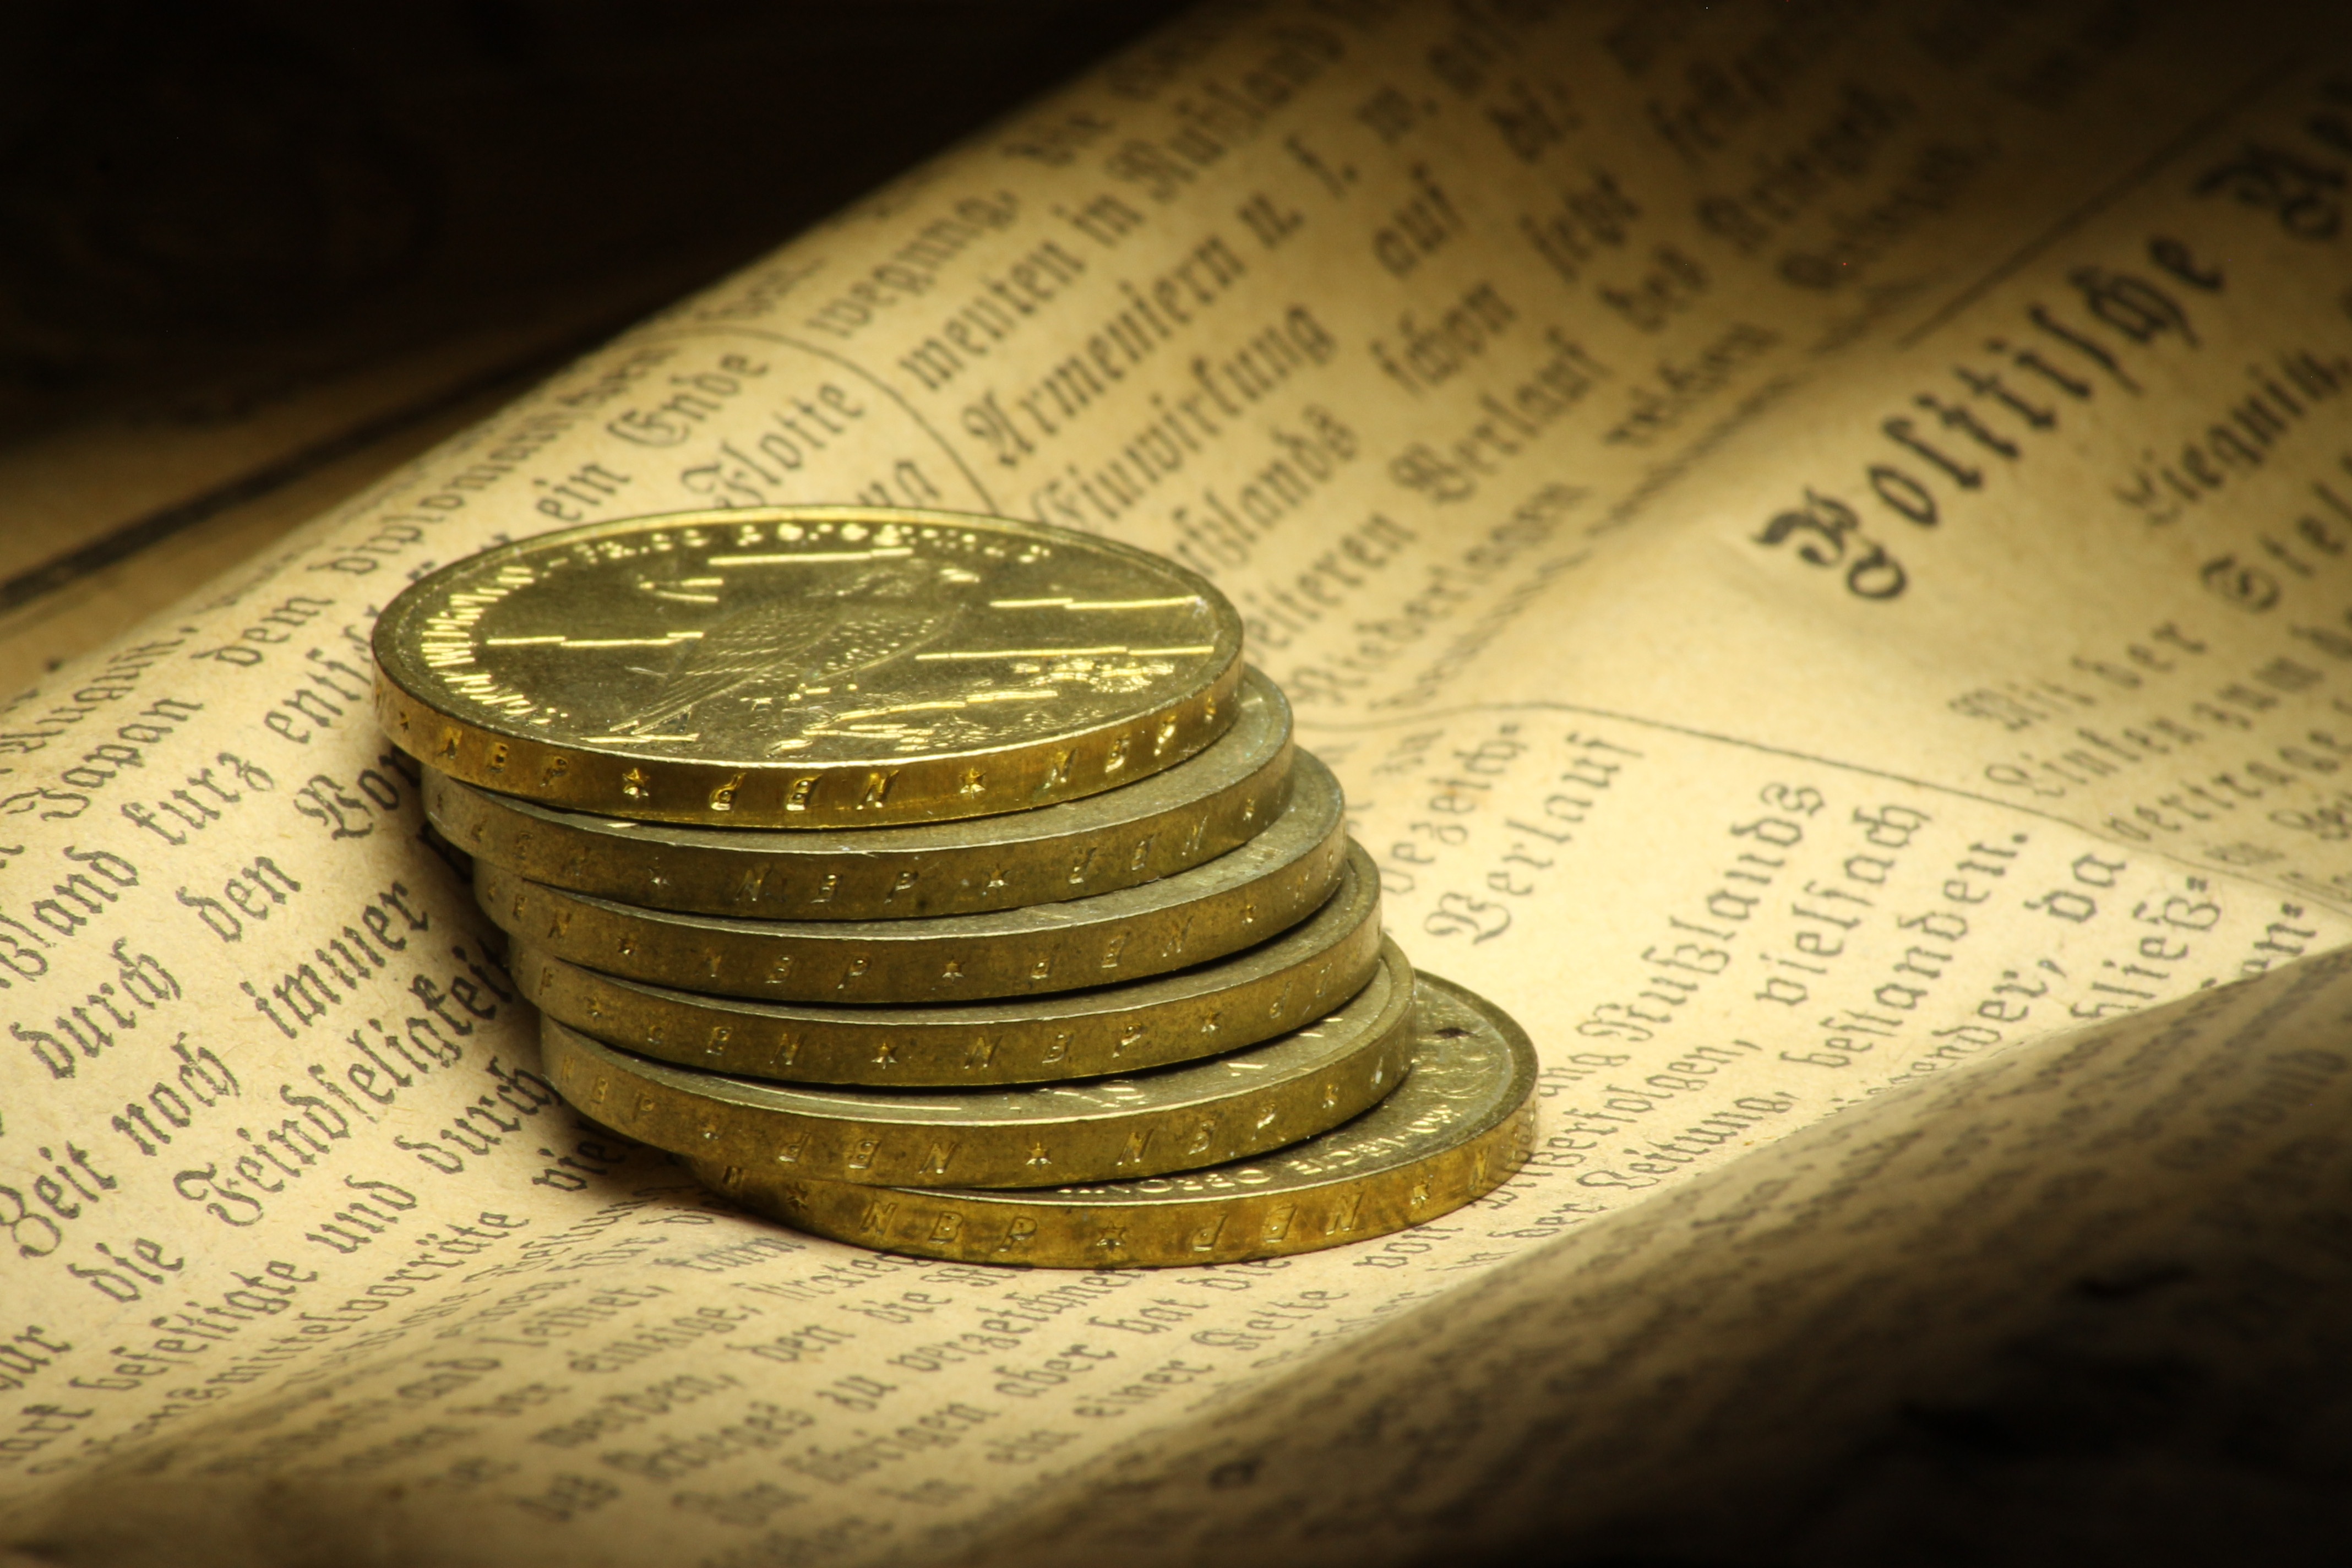
writing, book, retro, old, monument, newspaper, print, money, writer, old book, close up, cash, gold, currency, zoom, coin, archive, german, coins, article, old newspaper, post german